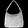
Label: Bag